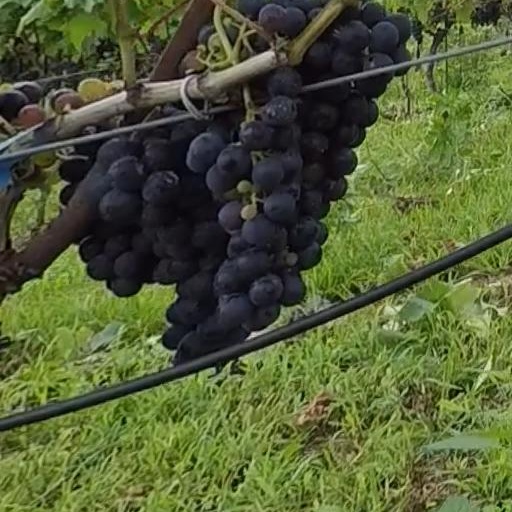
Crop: grape